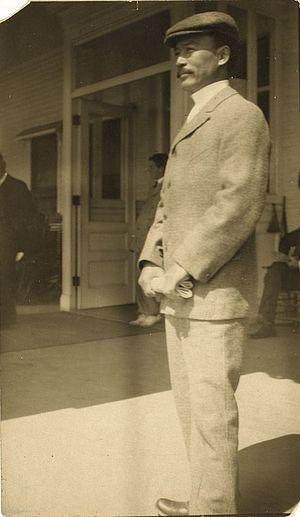
Isamu Takeshita est un amiral de la marine impériale japonaise. Il est également diplomate dont les accomplissements permirent de mettre fin à la guerre russo-japonaise avec des termes favorables pour le Japon et l'obtention des possessions allemandes du Pacifique pour le Japon après la Première Guerre mondiale. En outre, il est aussi maître et praticien d'arts martiaux japonais, en particulier de judo, de sumo et d'aïkido.